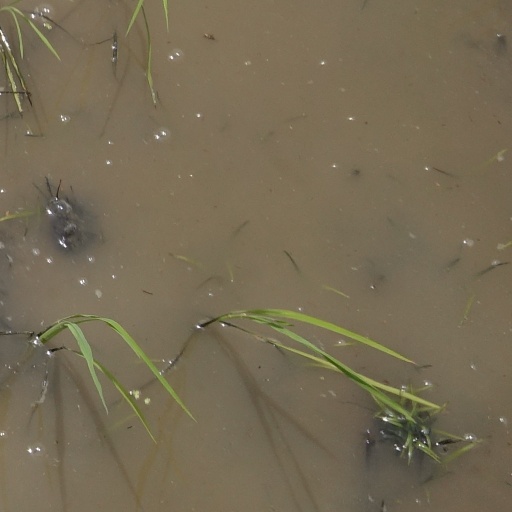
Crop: rice